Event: Nepal Earthquake
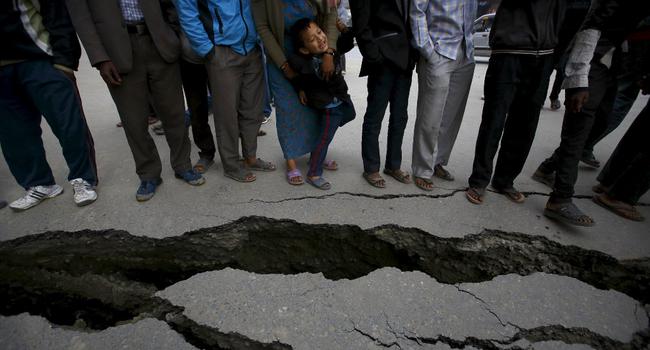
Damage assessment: damage